Spindle apparatus

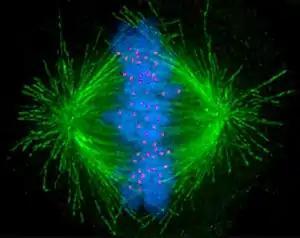
Micrograph showing condensed chromosomes in blue, kinetochores in pink, and microtubules in green during metaphase of mitosis

In cell biology, the spindle apparatus is the cytoskeletal structure of eukaryotic cells that forms during cell division to separate sister chromatids between daughter cells. It is referred to as the mitotic spindle during mitosis, a process that produces genetically identical daughter cells, or the meiotic spindle during meiosis, a process that produces gametes with half the number of chromosomes of the parent cell.